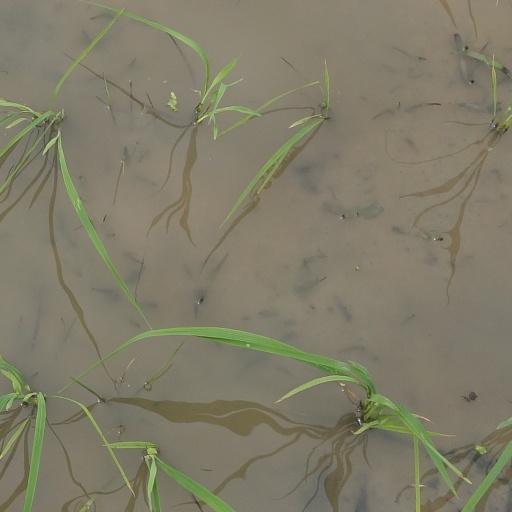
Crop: rice